Courchavon

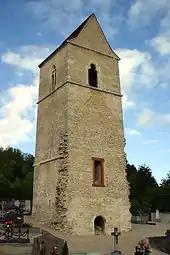
Bell tower of a demolished church in Courchavon

From the , 253 or 86.3% were Roman Catholic, while 15 or 5.1% belonged to the Swiss Reformed Church. Of the rest of the population, there were 26 individuals (or about 8.87% of the population) who belonged to another Christian church. There were 1 individual who belonged to another church. 10 (or about 3.41% of the population) belonged to no church, are agnostic or atheist, and 1 individuals (or about 0.34% of the population) did not answer the question.